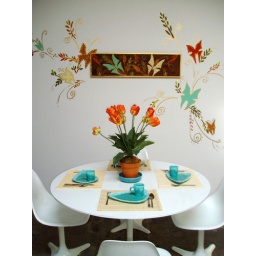
I extended the framed vintage butterfly picture on the wall in this kitchen.